Siad Barre

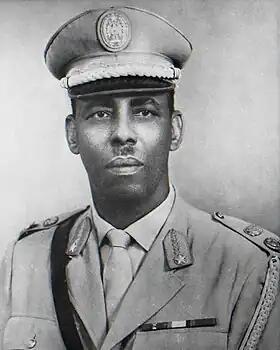
Official portrait,

Mohammed Siad Barre (Osmanya script: ; ; 6 October 1919 – 2 January 1995) was a Somali military officer, politician, and revolutionary who served as the third president of Somalia from 21 October 1969 to 26 January 1991.